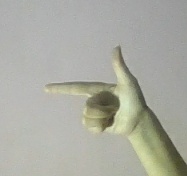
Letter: yaa